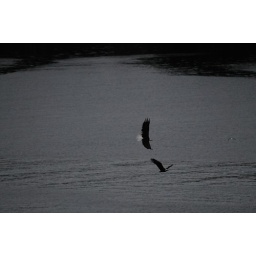
Two eagles flying near our ship in the channel at Ketchikan, AK